Little Saigon

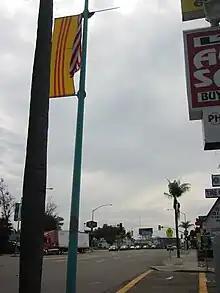
Vietnamese Heritage flag displayed along El Cajon Boulevard in San Diego (April 2010), commemorating the fall of Saigon and the arrival of Vietnamese refugees to the US.

When the "first wave" of Vietnamese immigrants started to arrive in 1981, many settled in the communities adjacent to San Diego State University, such as City Heights and Talmadge, better known as East San Diego. As families and individuals became more affluent however, many relocated to other communities in the city: Linda Vista, Clairemont, Serra Mesa, etc. (Central San Diego) and what was then brand-new tract communities such as Mira Mesa, Rancho Penasquitos, Rancho Bernardo, etc.